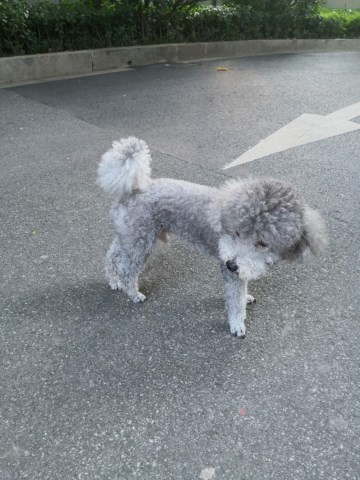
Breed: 7449-n000128-teddy